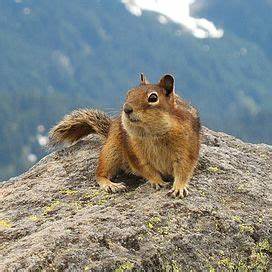
Label: squirrel